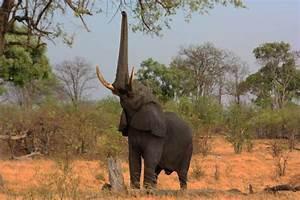
elephant